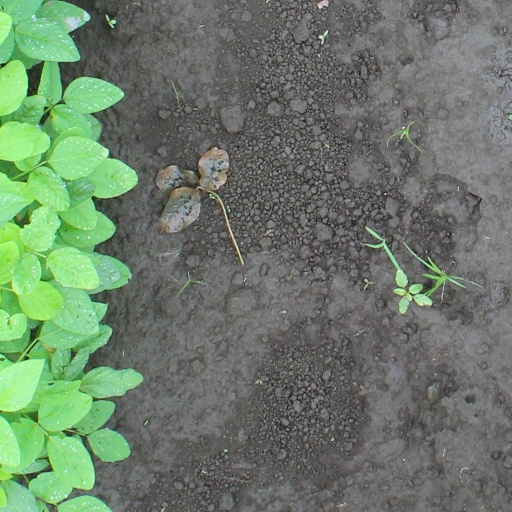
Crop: soybean